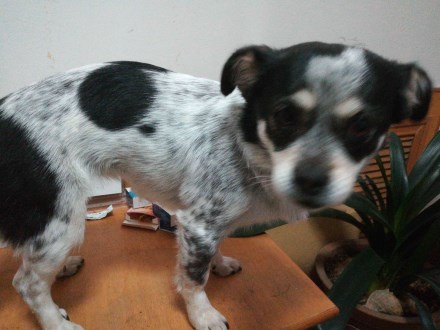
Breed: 3336-n000121-chinese_rural_dog